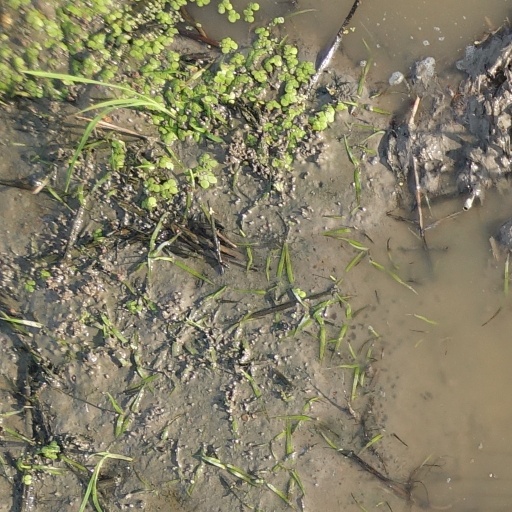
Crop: rice